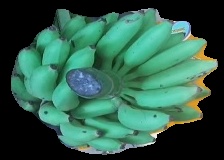
Variety: elakki-bale
Grade: grade2